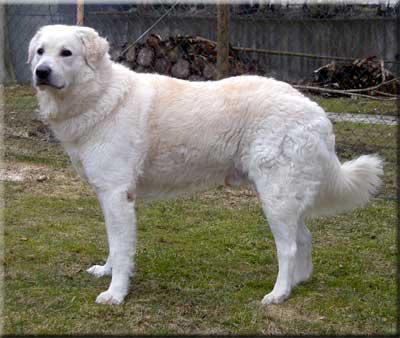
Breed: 223-n000067-kuvasz